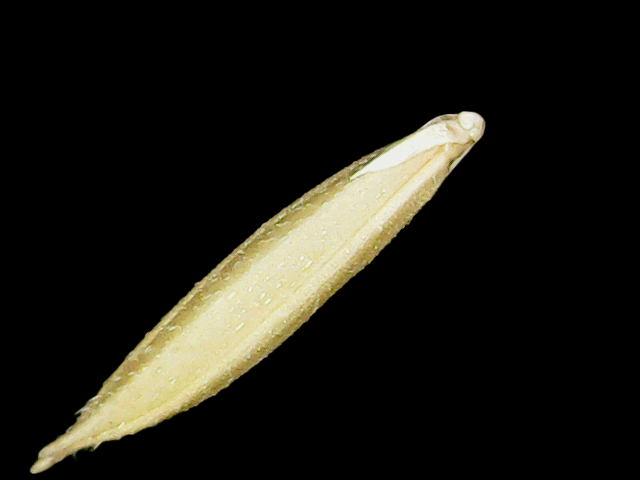
Rice variety: Binadhan25